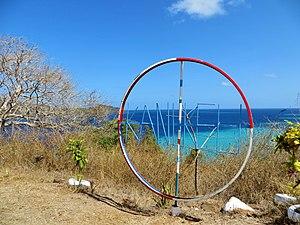
Signe annonçant l'entrée sur la commune de Kani-Kéli, dans le sud de Mayotte.
Mayotte, officiellement nommée département de Mayotte, est à la fois une région insulaire française et un département de France d'outre-mer qui sont administrés dans le cadre d’une collectivité territoriale unique dirigée par le conseil départemental de Mayotte.
Kani-Kéli est une commune française située dans le département et région d'outre-mer de Mayotte, peuplée de 5 507 habitants en 2017.
Le canton de Bouéni est une division administrative française située dans le département de Mayotte et la région Mayotte.
La baie de Kani est l'une des baies de l'océan Indien formée par la côte sud de l'île principale de Mayotte, soit Grande-Terre.